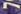
Number: 7